Le Chasseur Zéro

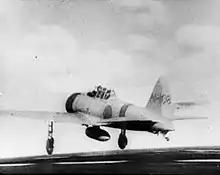
A Japanese Navy Mitsubishi A6M2 "Zero" fighter takes off from the aircraft carrier Akagi, on its way to attack Pearl Harbor during the morning of 7 December 1941. The aircraft was flown by PO2c Sakae Mori, 1st koku kantai, 1st koku sentai, and flew with the second wave.

Le Chasseur Zéro (lit. "The Zero Fighter") is a novel by the French writer, Pascale Roze. Published on August 22 of 1996, "Le Chasseur Zero" gained the attention of author François Nourissier, who was president of the Académie Goncourt at the time. It was then awarded the Prix Goncourt and the Prix du Premier Roman for the year of 1996.